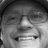
Emotion: happy